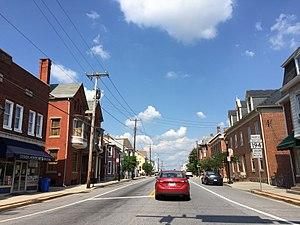
Taneytown est une localité du comté de Carroll au Maryland.